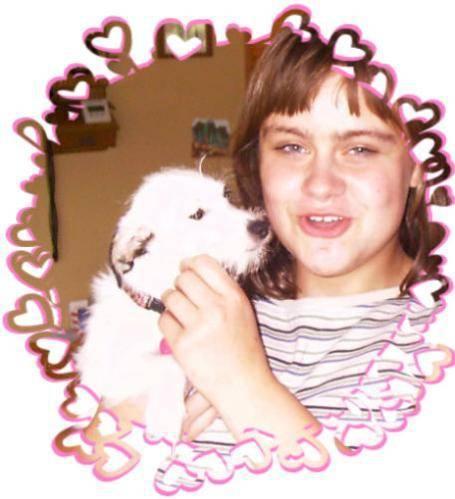
dog